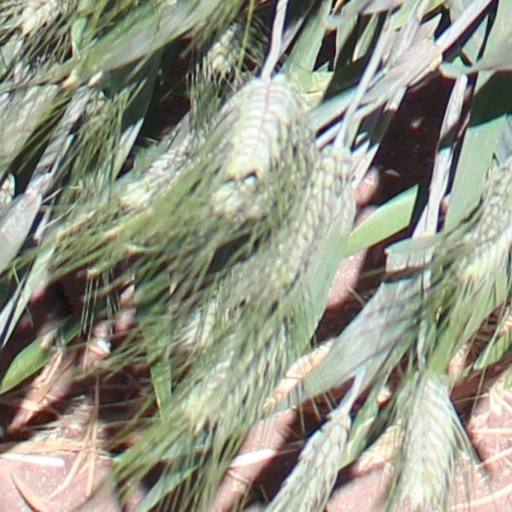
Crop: wheat